José Luis Gil

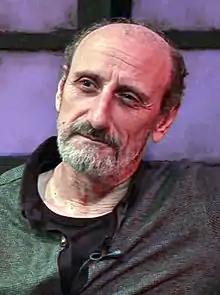

He started his career when he was ten years old. His most popular roles are Juan Cuesta in the TV series "Aquí no hay quien viva" and Enrique Pastor in "La que se avecina", but he has worked as a voice actor since the 1970s.